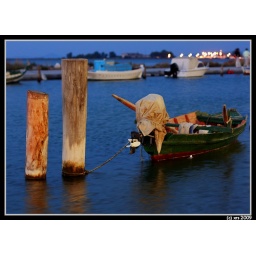
Lonely fish boat in Lefkada